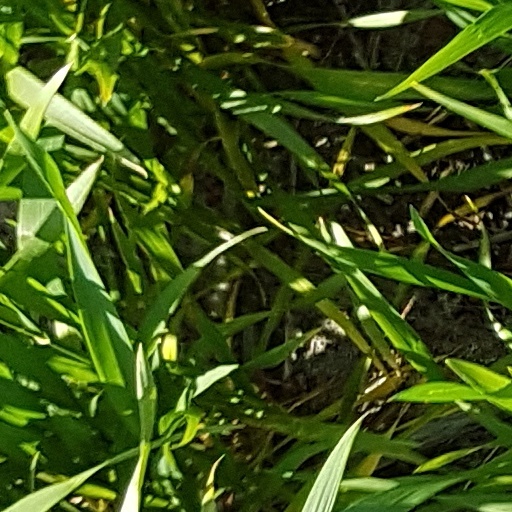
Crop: wheat